Bingen Conference (July 31, 1917)

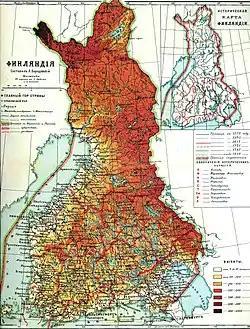
The Kingdom of Finland adopts the borders of the Grand Duchy of Finland.

Since Reich Chancellor Theobald von Bethmann-Hollweg agreed to the Kreuznach program on April 23, 1917, the Dioscuri has consistently reminded them of the binding nature of the terms drawn up on this occasion.